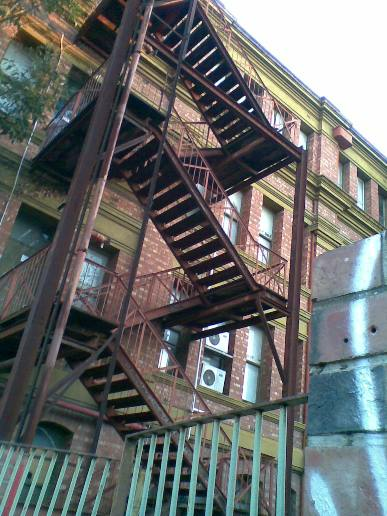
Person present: No